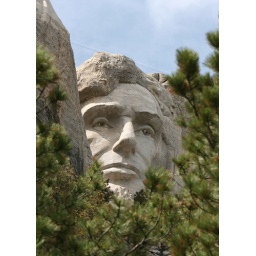
Abe Lincoln's face framed by pine trees. Taken from trail below Mt Rushomre.